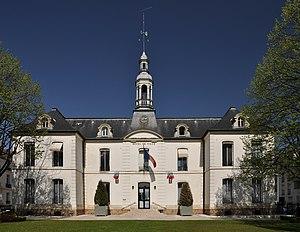
L’hôtel de ville de Chatou dans les Yvelines en France, installé dans l’ancienne demeure du Comte d’Arginy datant de la 1re moitié du XVIIIe siècle.
Chatou est une commune française située dans le département des Yvelines en région Île-de-France.